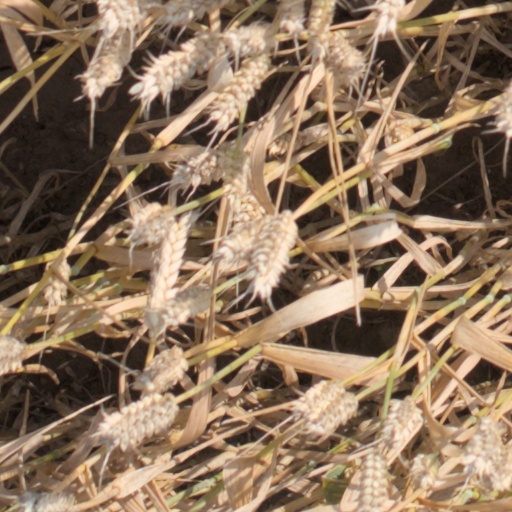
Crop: wheat